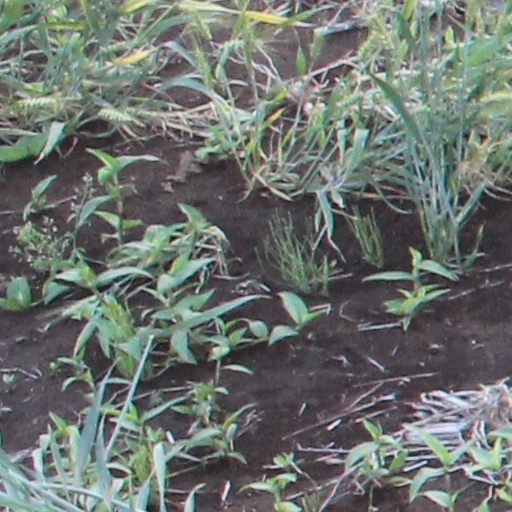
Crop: wheat